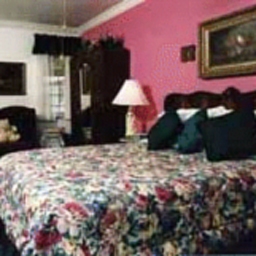
Room type: bedroom